Darko Pavićević

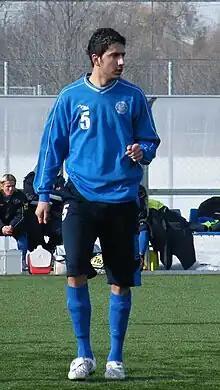

A big striker, Pavićević played in Hungary and for Vllaznia Shkodër in the Albanian Superliga.